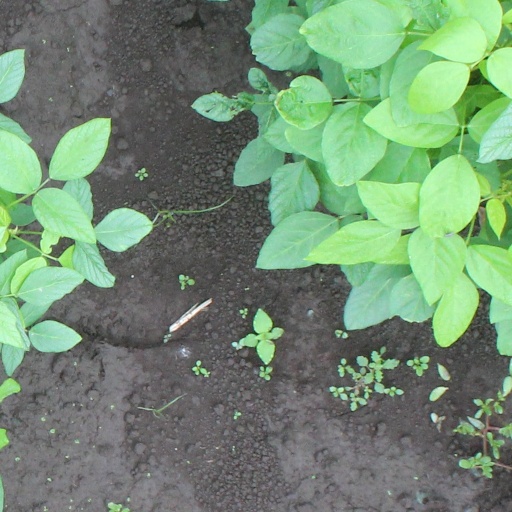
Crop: soybean